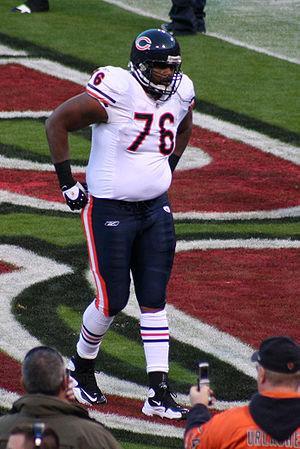
Orlando Lamar Pace, né le 4 novembre 1975 à Sandusky, est un joueur américain de football américain évoluant au poste d'offensive tackle.